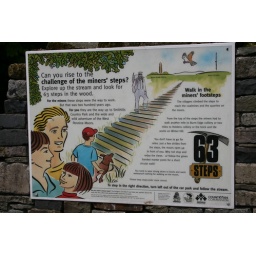
Information sign at Barrow Bridge car park near Bolton